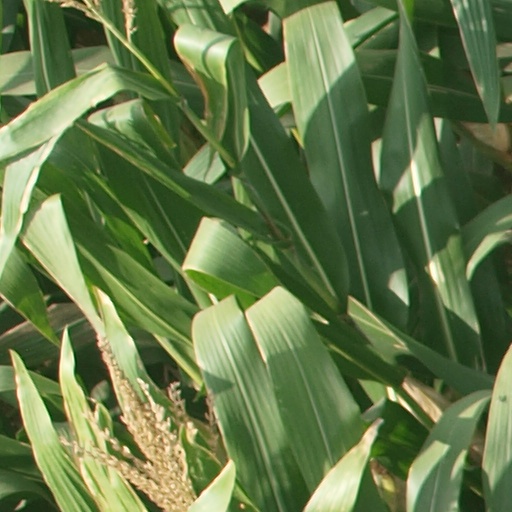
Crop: maize; corn